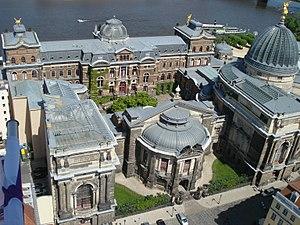
L’École des beaux-arts de Dresde, fondée à Dresde en 1764, est l'une des plus anciennes écoles d'art d'Allemagne.